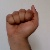
The image shows a hand gesture representing the letter 'A' in Indian Sign Language.